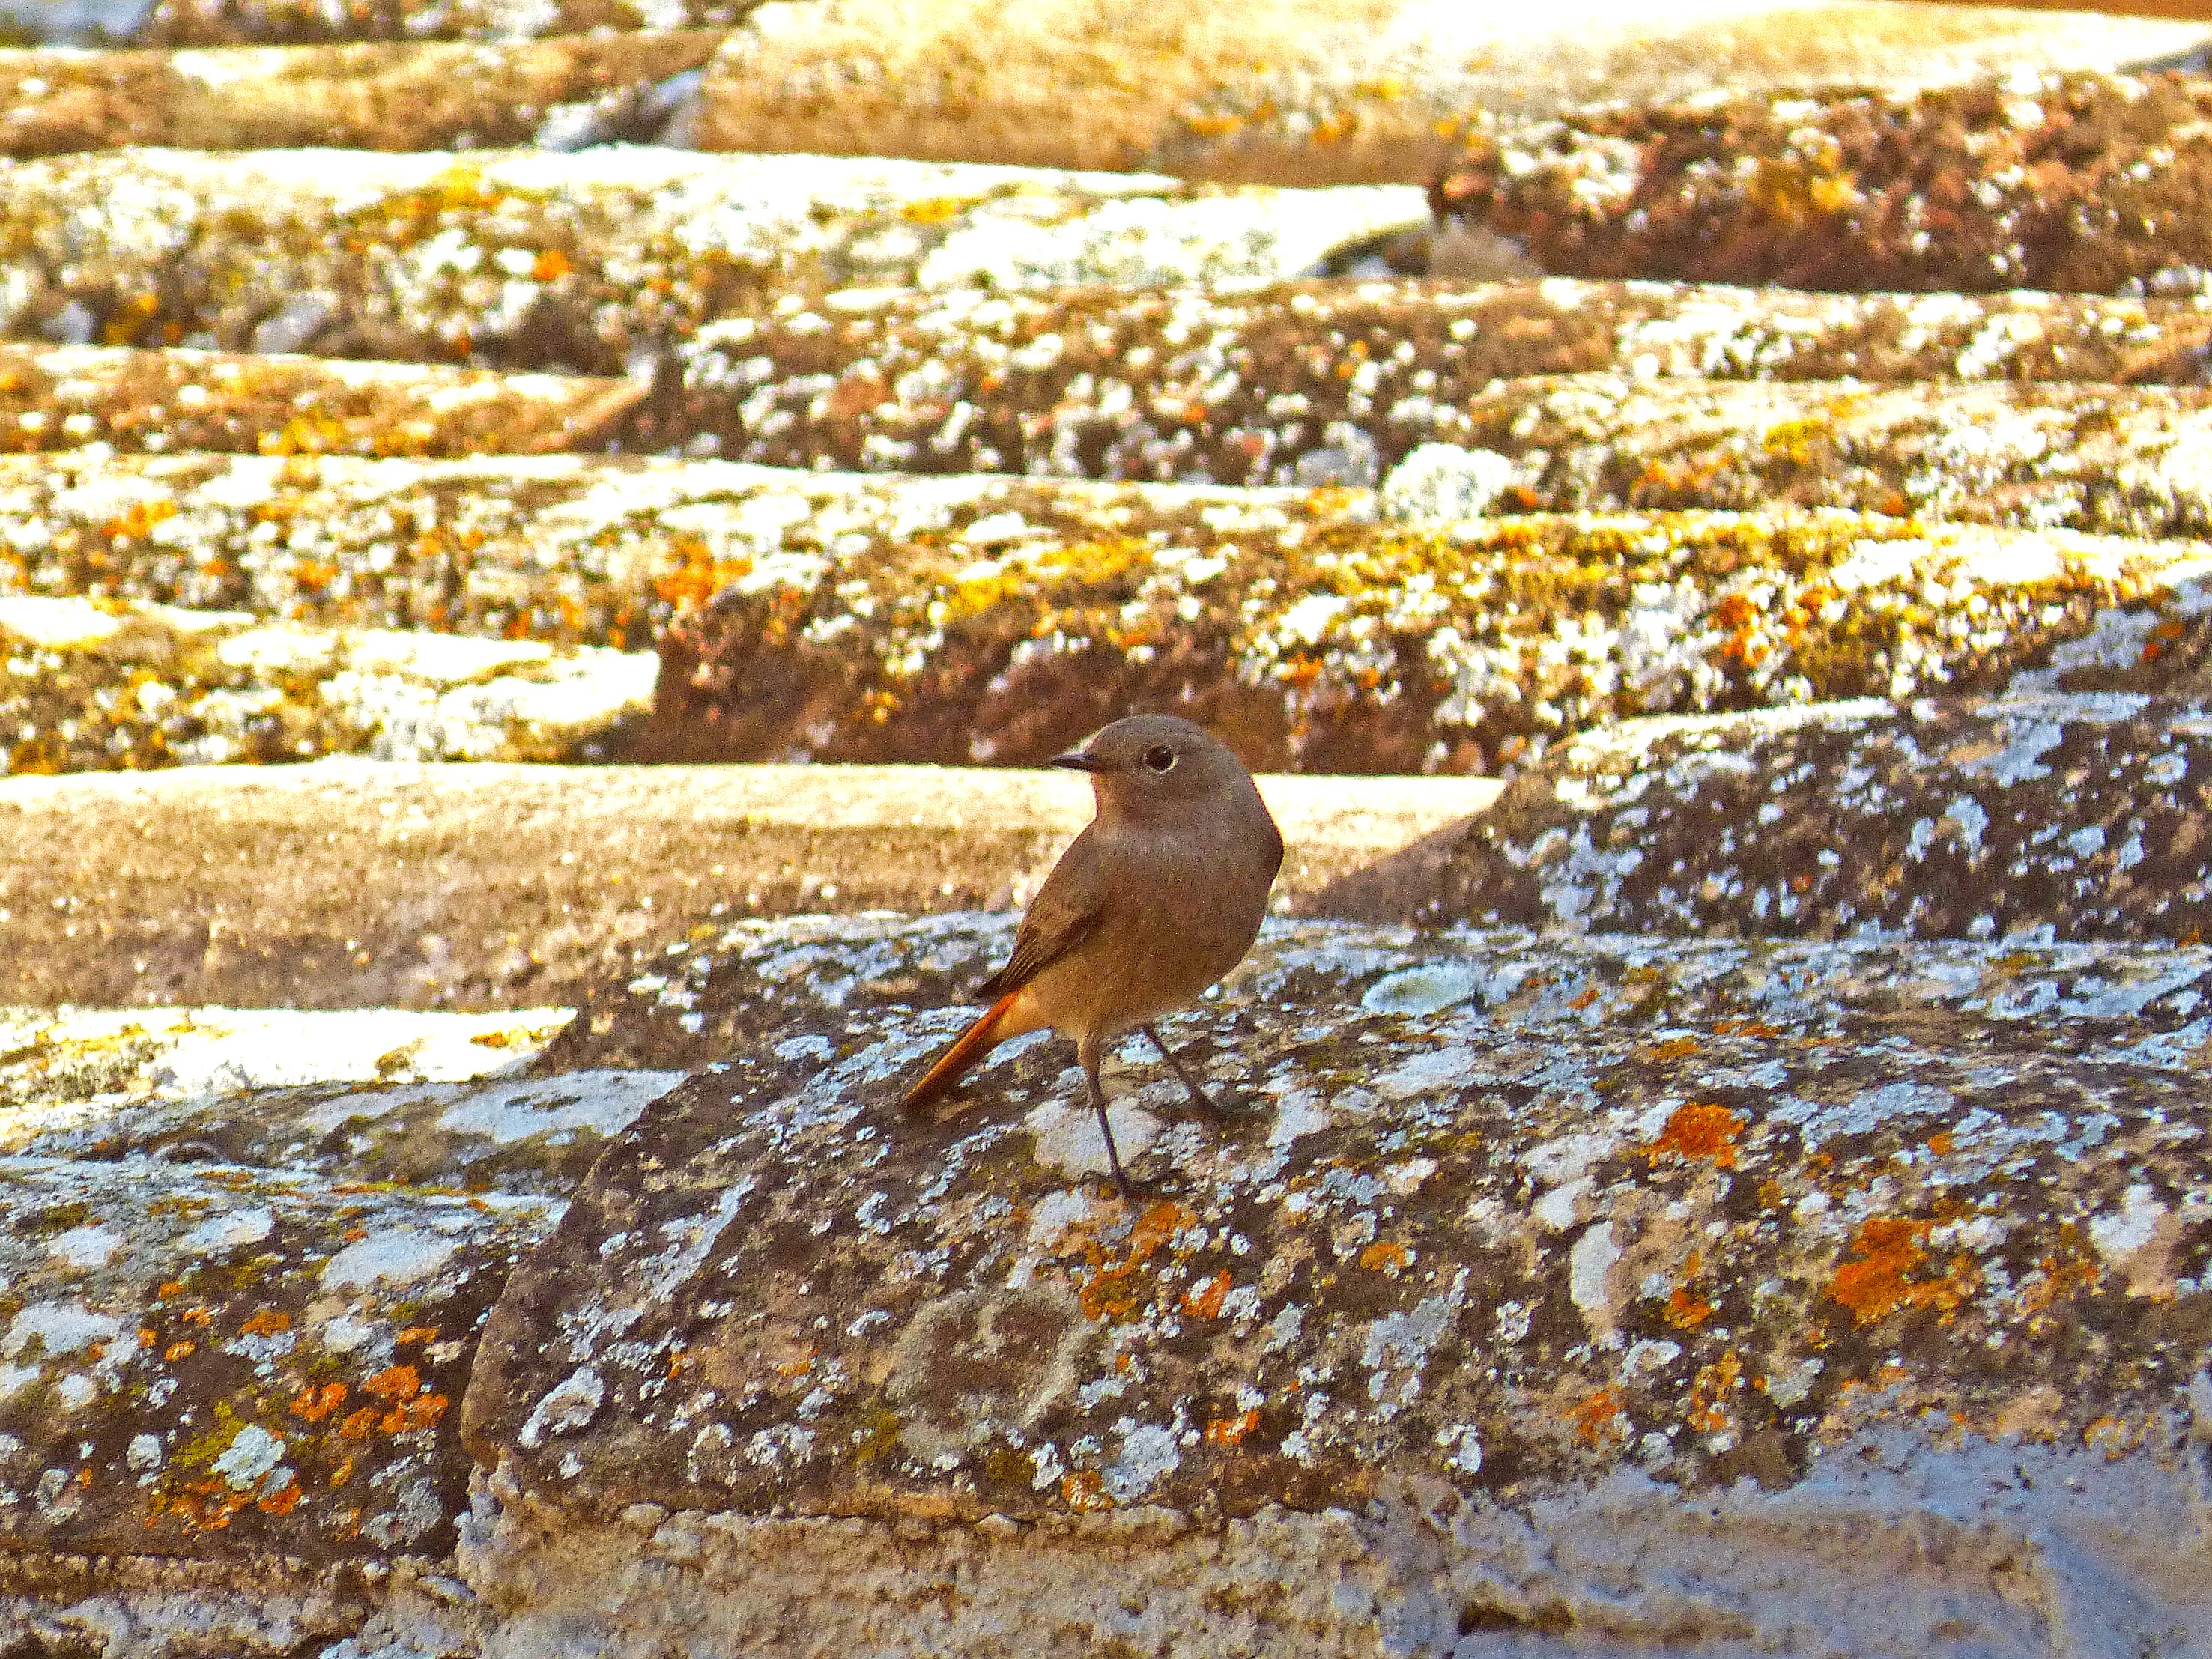
bird, roof, wildlife, autumn, robin, fauna, sparrow, texas, shorebird, old world flycatcher, perching bird